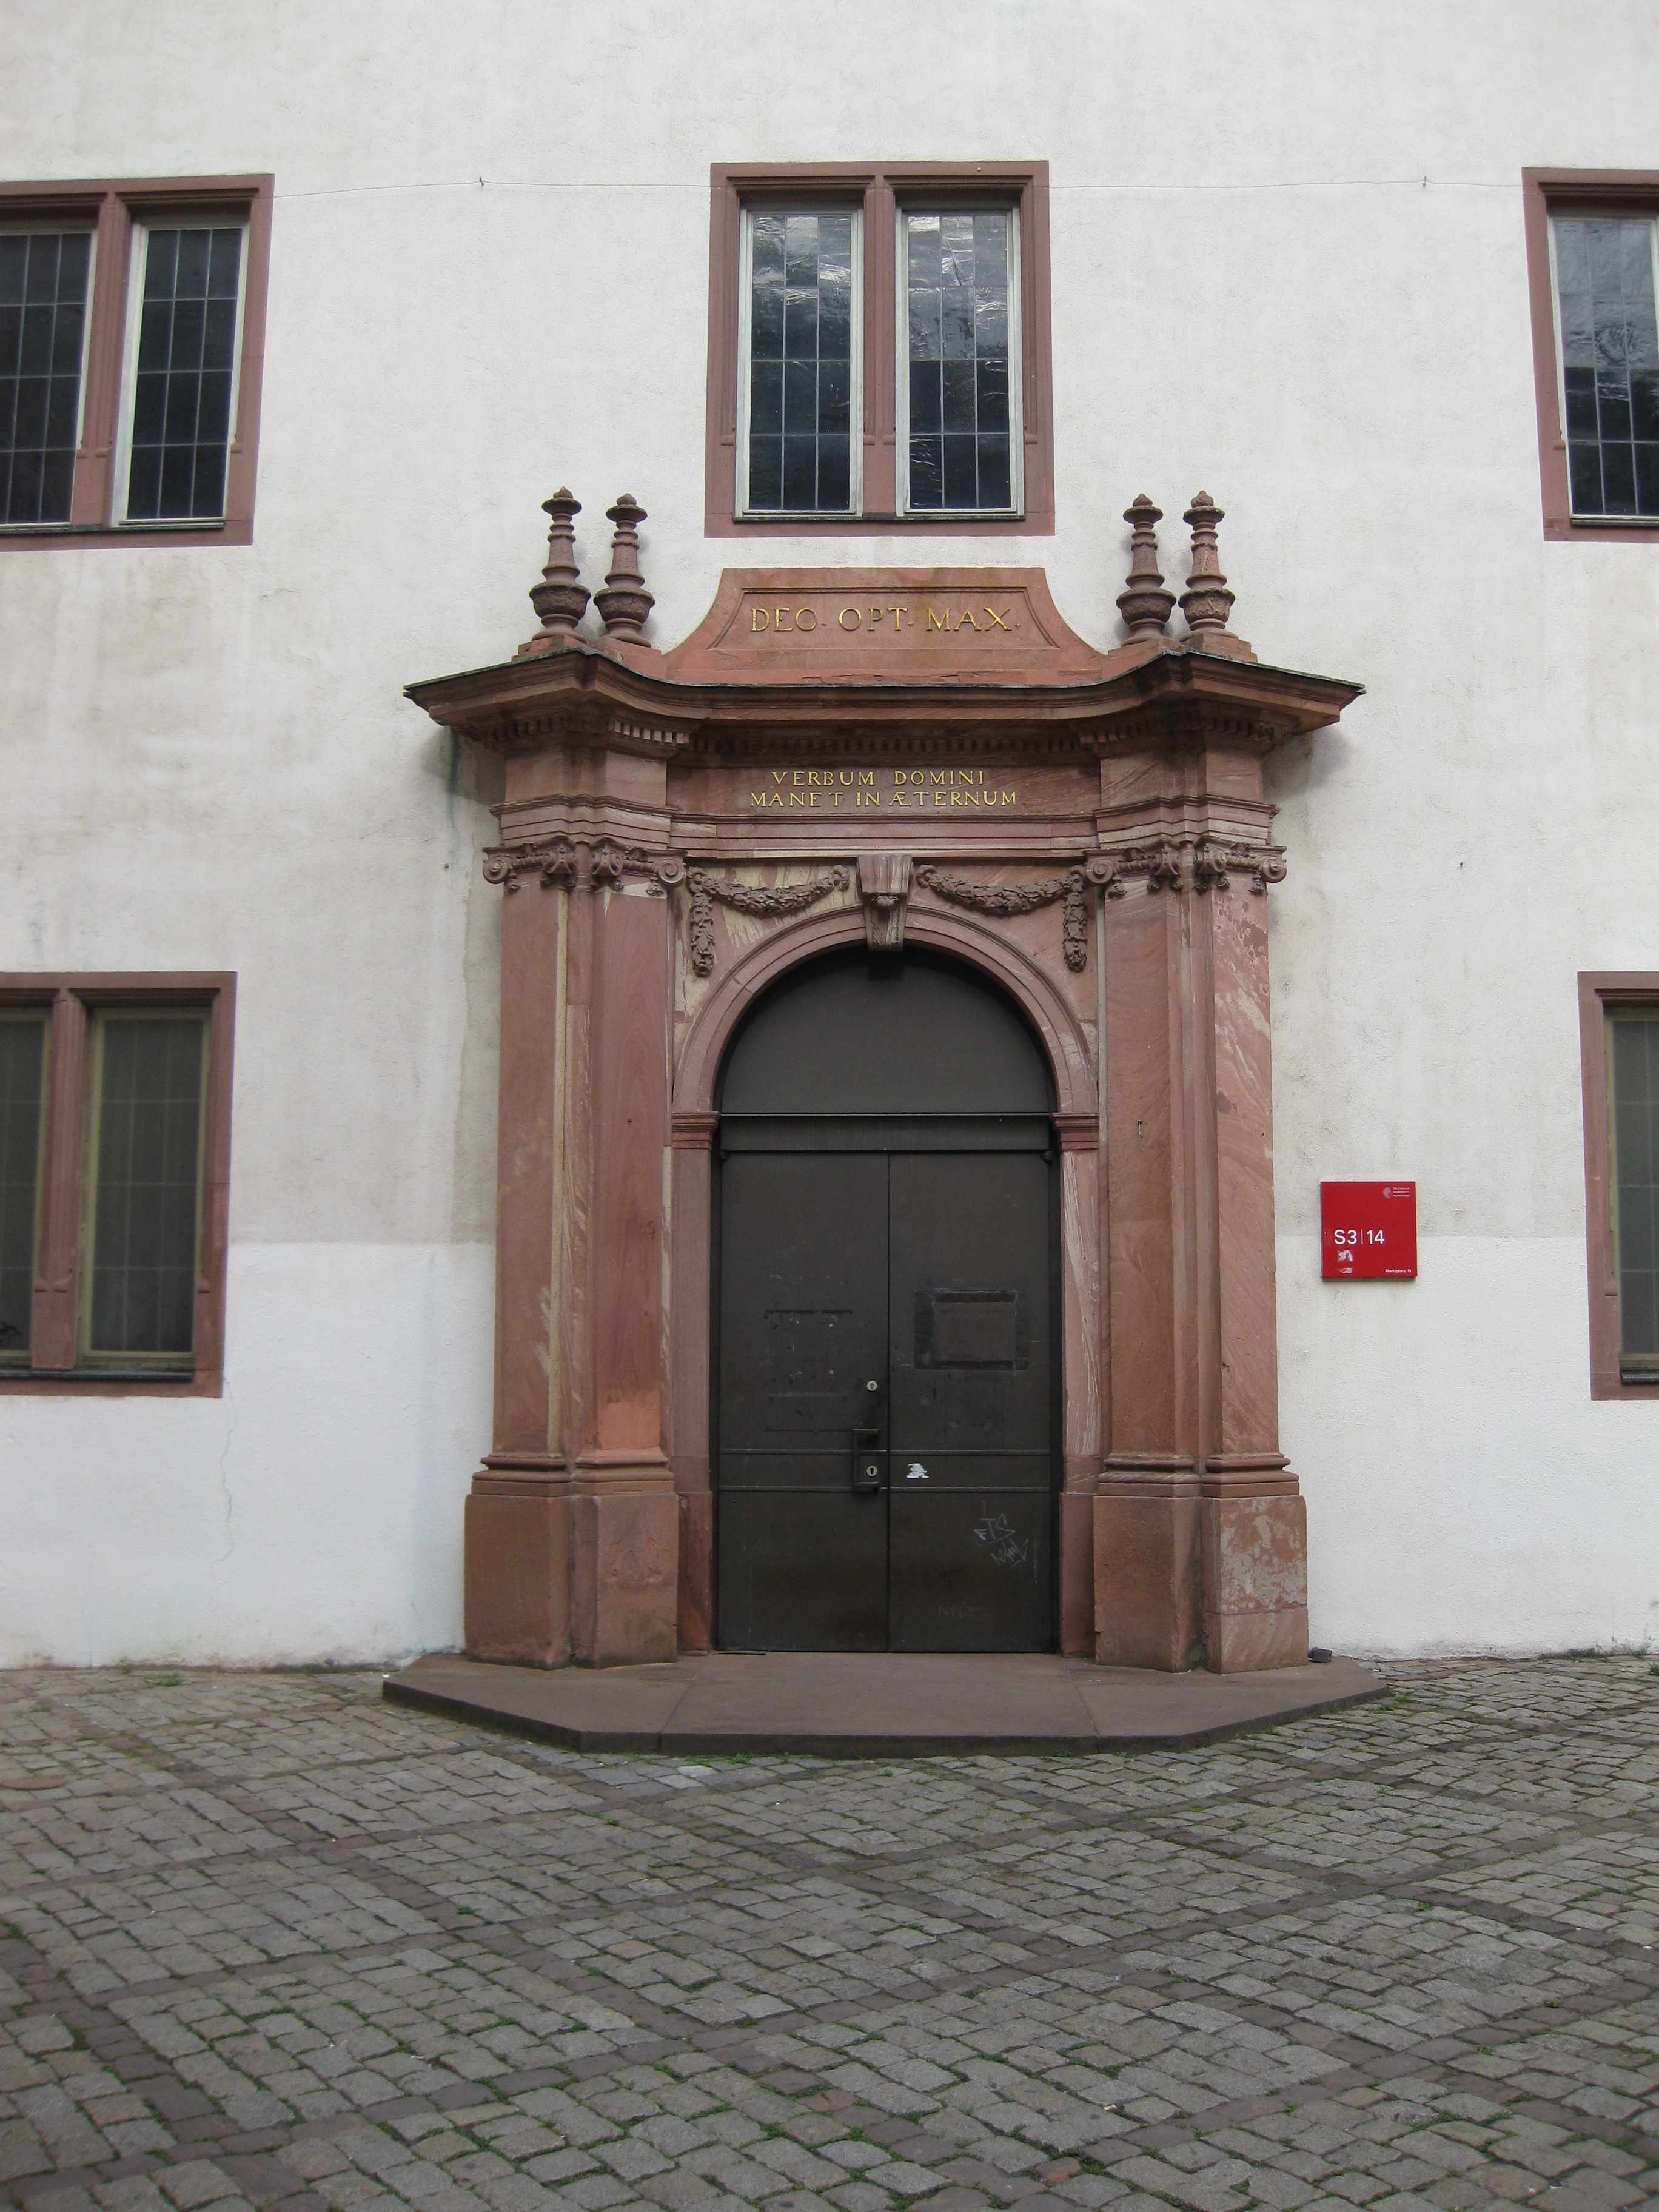
architecture, structure, wood, house, window, building, stone, monument, arch, column, facade, chapel, door, goal, input